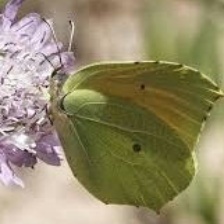
Species: CLEOPATRA
Butterfly family (ImageNet category): sulphur_butterfly